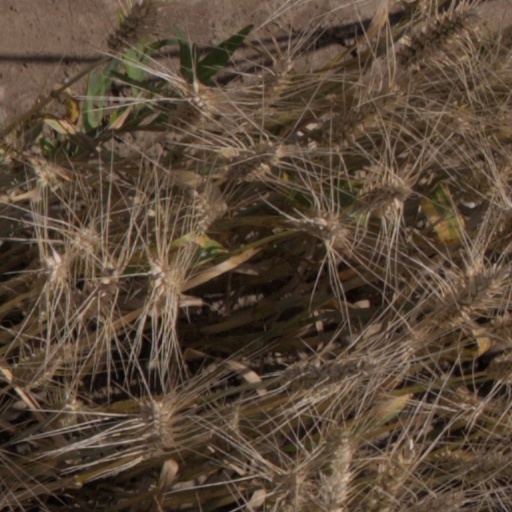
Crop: wheat